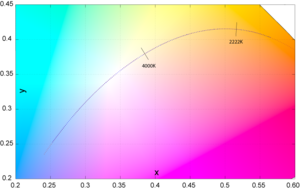
En physique et en colorimétrie, le lieu plankien est la trajectoire que suit la couleur d'un corps noir incandescent dans un diagramme de chromaticité donné. Cette trajectoire part du rouge profond, passe par l’orange, le jaune, le blanc, et s'achève dans le bleu à très hautes températures.